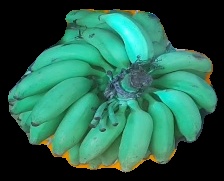
Variety: elakki-bale
Grade: grade2